Mount Tepatasi

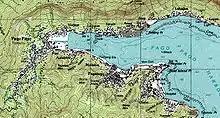
Map of Pago Pago

Mount Tepatasi is a 203-meter (666-foot) mountain situated near Happy Valley in Pago Pago, the capital of American Sāmoa. It is part of the mountainous terrain that surrounds and protects Pago Pago Harbor, one of the most notable natural harbors in the Pacific. The village of Pago Pago is nestled amidst a range of tall peaks, including Mount Tepatasi and other prominent mountains such as Mount Matafao (2,142 ft), Rainmaker Mountain (1,716 ft), Mount ʻAlava (1,611 ft), Mount Siona (892 ft), and Mount Matai (850 ft).